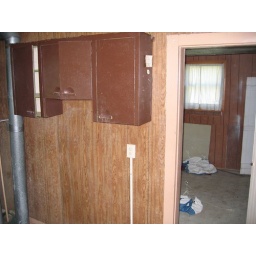
A view of the kitchen wall cabinets, with the laundry room in the back.